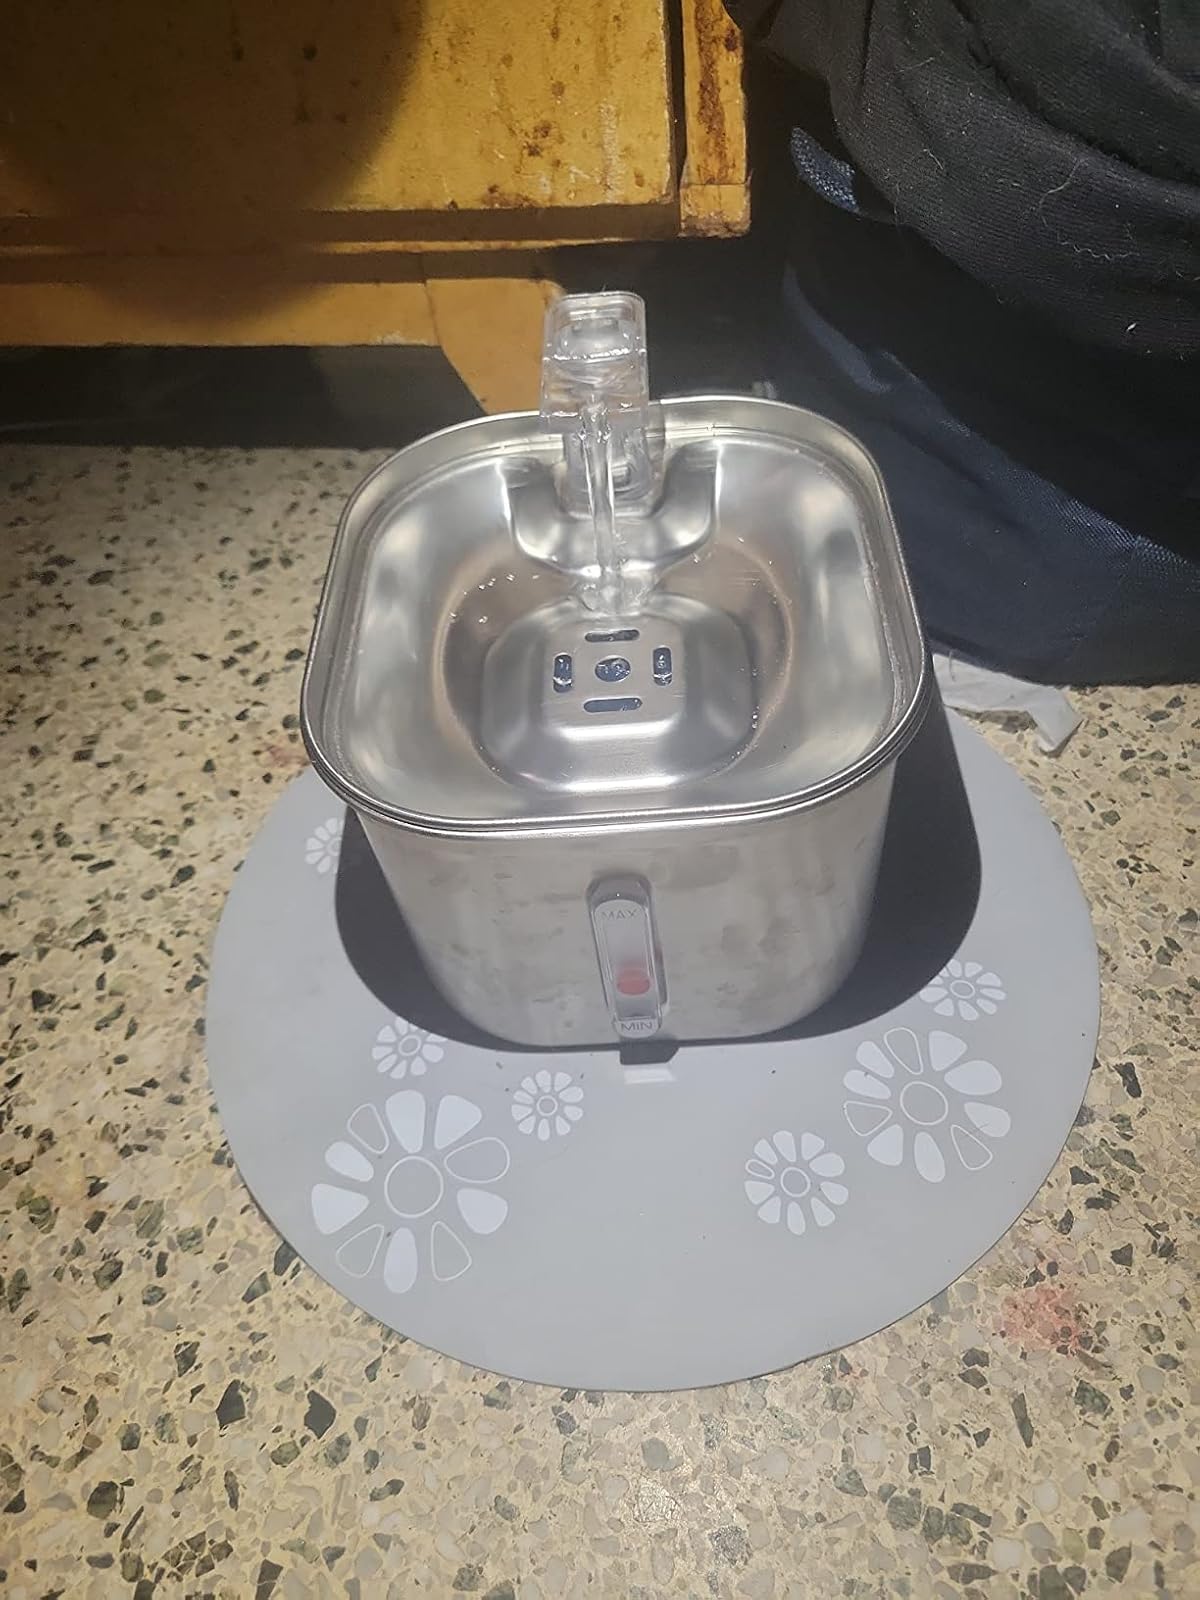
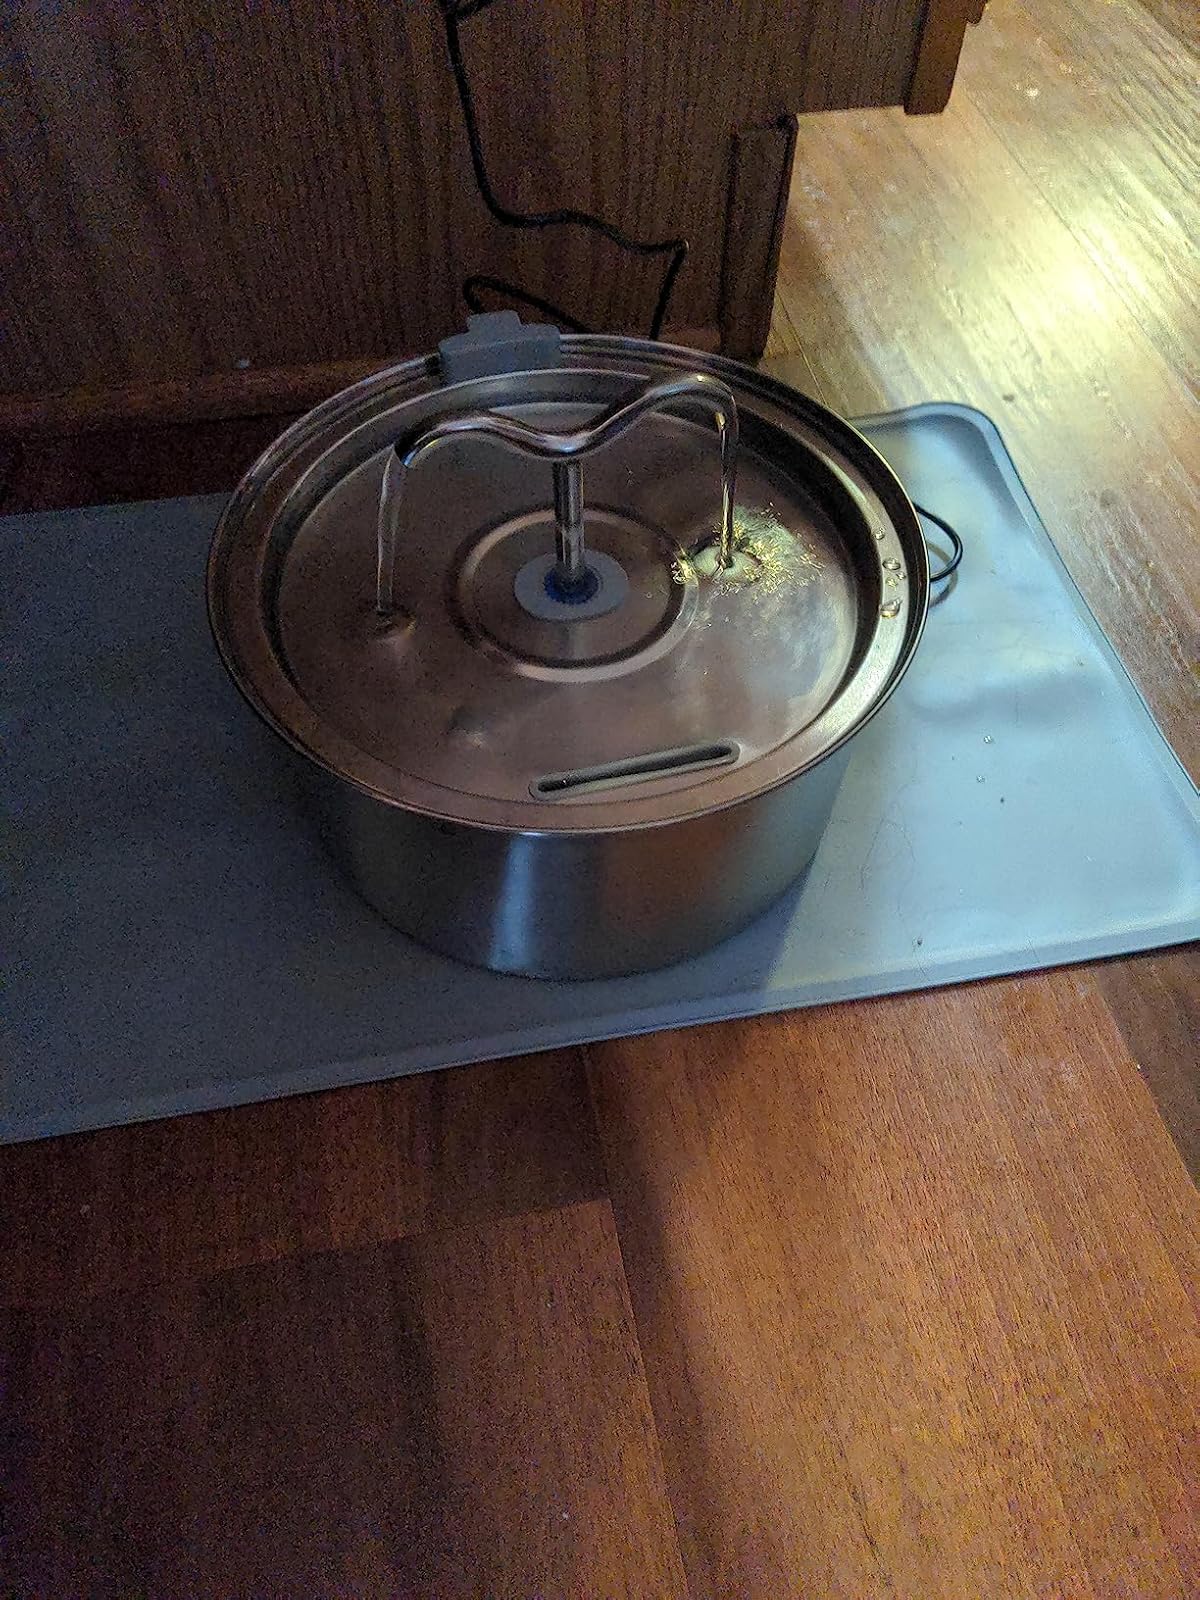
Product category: items_bowl
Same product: no